Le Procès Veauradieux

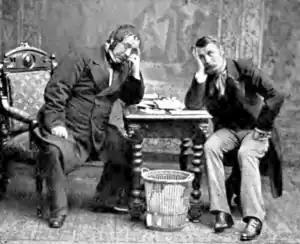
Scene from the London version of the play

Le Procès Veauradieux (The Veauradieux Trial) is an 1875 farce written by Alfred Hennequin and Alfred Delacour. It was one of the major successes of Hennequin's career.